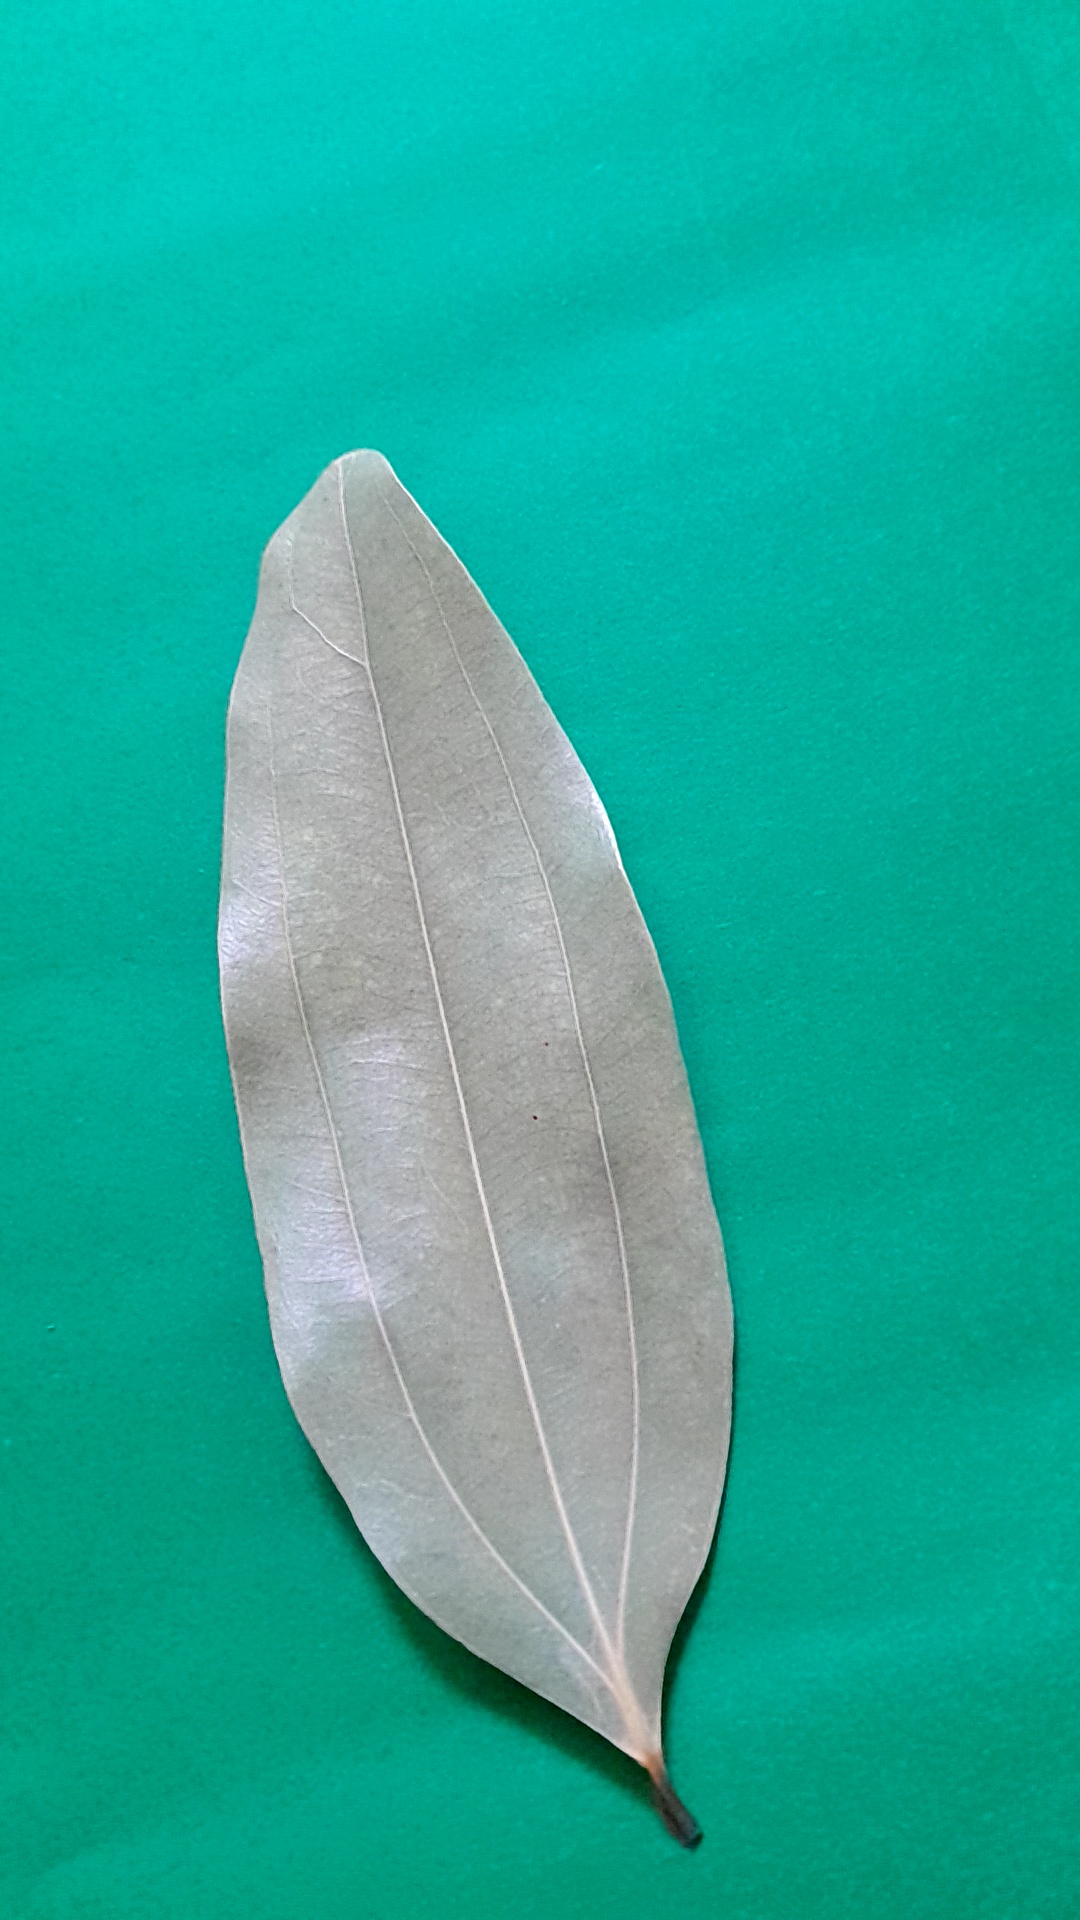
Label: Dry Leaf